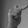
ASL letter: T